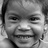
Emotion: happy